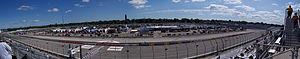
Le Milwaukee Mile est un circuit américain basé à West Allis dans le Wisconsin. D'une longueur de 1,032 mile, il peut accueillir 45 000 spectateurs assis. Il est aujourd'hui considéré comme le plus ancien circuit de grande vitesse encore en activité. Opérationnel depuis 1903, il ne s'est pas passé une année sans qu'il n'accueille une course.